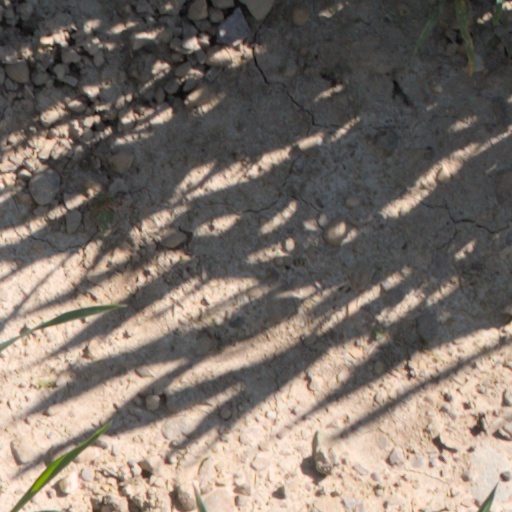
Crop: wheat